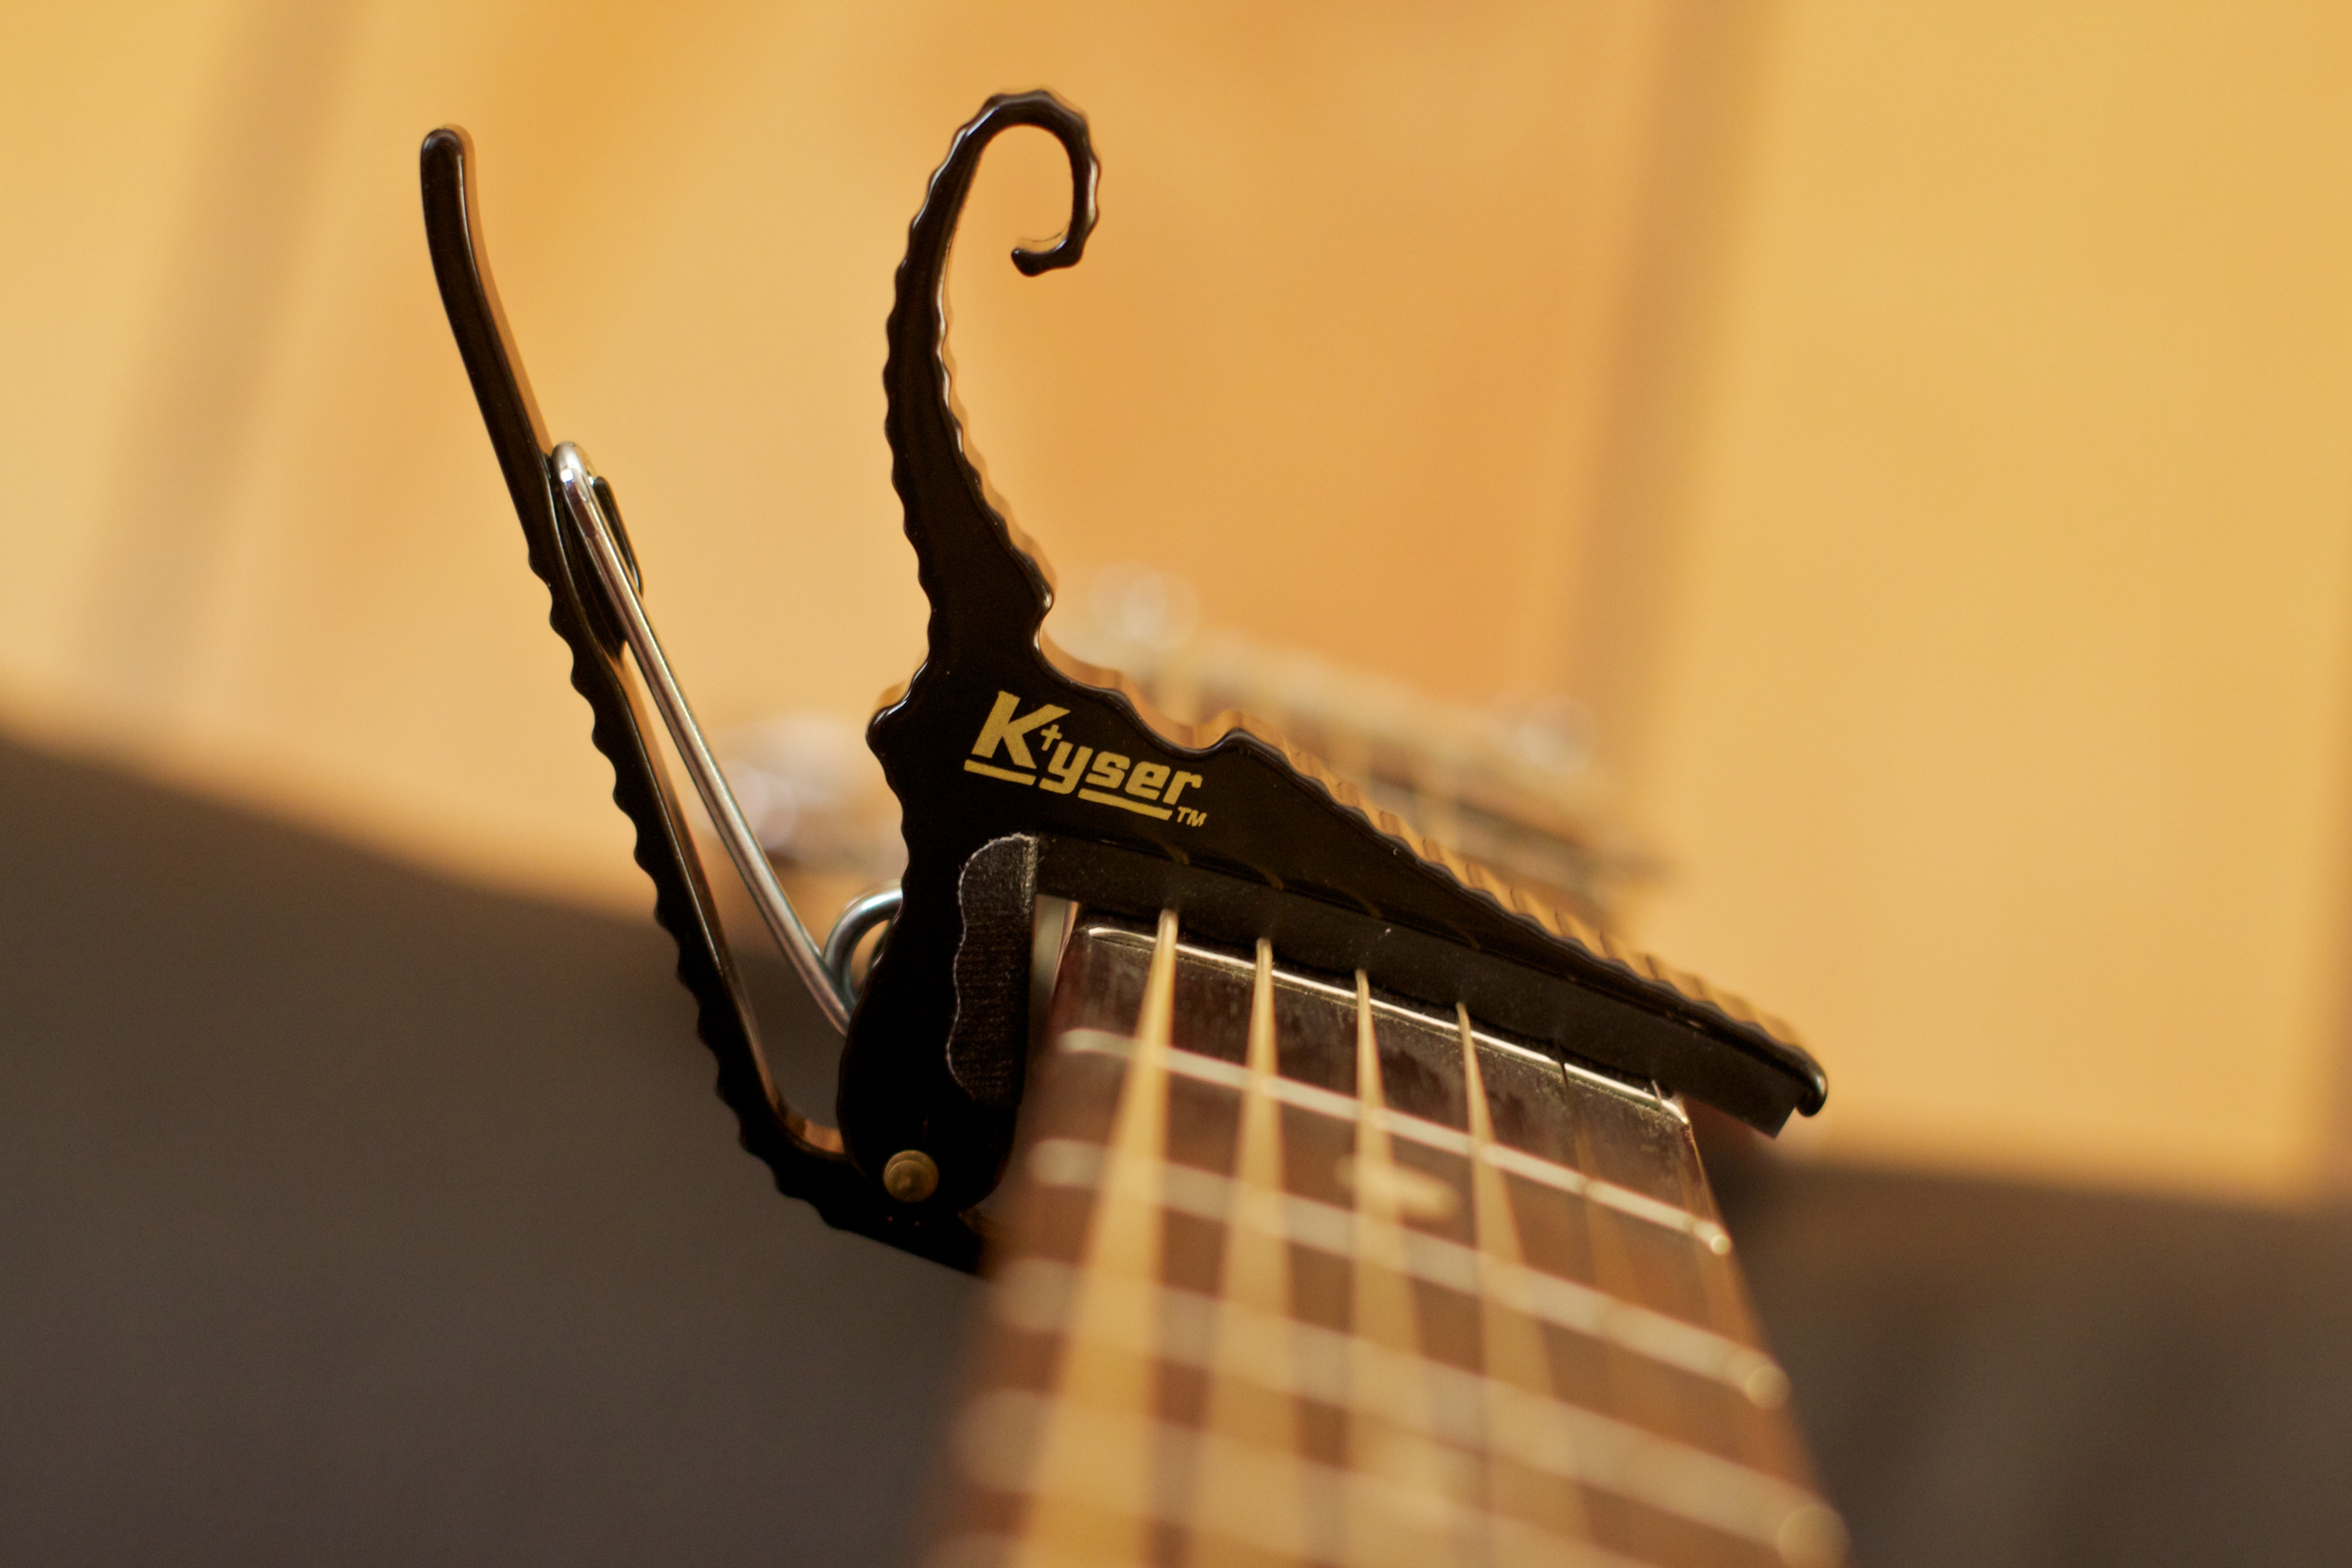
guitar, plucked string instruments, string instrument, close up, musical instrument, bass guitar, macro photography, bowed string instrument